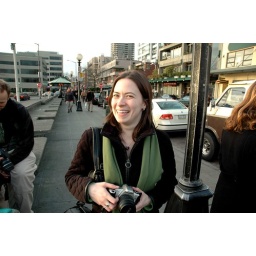
outside the market by the stained glass